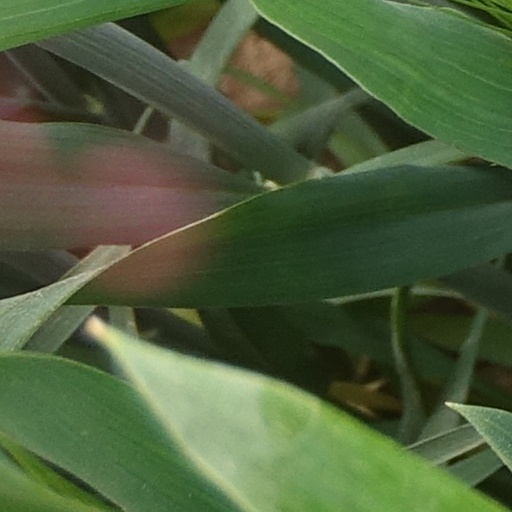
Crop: wheat